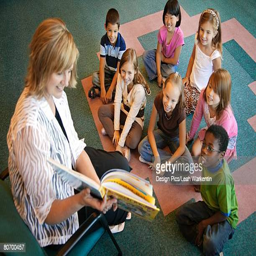
teacher with students in a class